Collections maintenance

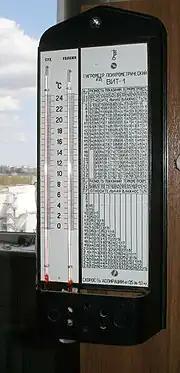
Psychrometers are one instrument of choice to measure the temperature and relative humidity of a space.

Collection maintenance is an area of collections management that consists of the day-to-day hands on care of collections and cultural heritage. The primary goal of collections maintenance or preventive conservation is to prevent further decay of cultural heritage by ensuring proper storage and upkeep including performing regular housekeeping of the spaces and objects and monitoring and controlling storage and gallery environments. Collections maintenance is part of the risk management field of collections management. The professionals most involved with collections maintenance include collection managers, registrars, and archivists, depending on the size and scope of the institution. Collections maintenance takes place in two primary areas of the museum: storage areas and display areas.